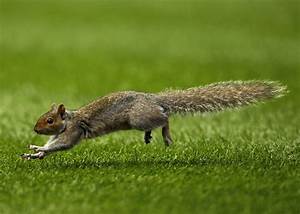
Label: scoiattolo